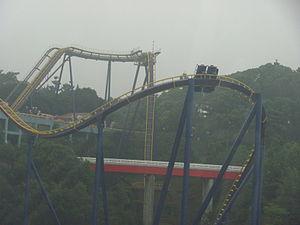
Diving Machine G5 sont des montagnes russes assises machine plongeante du parc Janfusun Fancyworld, situé à Koo-Kung Hsiang, dans le Comté de Yunlin, à Taïwan. Ouverte en 2000, c'est la deuxième machine plongeante au monde après Oblivion, à Alton Towers au Royaume-Uni.